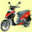
Label: motorcycle